Baby boomers

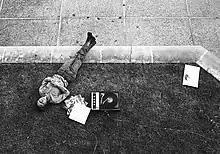
An American university student listening to a British rock record on campus while sporting newly popularized blue jeans, 1970

In the West, those born in the years before the actual boom were often the most influential people among boomers. Some of these people were musicians such as The Beatles, Bob Dylan, and The Rolling Stones; writers like Jack Kerouac, Allen Ginsberg, Betty Friedan, Aleksandr Solzhenitsyn, Herbert Marcuse, and other authors of the Frankfurt School of Social Theory; and political leaders such as Mao Zedong, Fidel Castro, and Che Guevara. As romanticists and idealists safe from political retribution, radical youths did not care for competency or results as much as ideology. To this end, revolutionary icons such as Mao, Castro, or Guevara proved to be potent symbols. Kerouac, Ginsberg, and the poet Sylvia Plath encouraged their readers to question cultural norms. Parents, by contrast, saw their influence greatly diminished. This was a time of rapid change, and what the parents could teach their children was less important than what the children knew and what their parents did not. For young people, life was vastly different from what their parents experienced during the interwar and war years. Economic depression, mass unemployment, war, and chaos were a distant memory; full employment and material comfort were the norm. Such a drastic difference in outlook and experience created a rift between the generations. As for the peers, they did have a significant influence on young people, for while the "modus operandi" of youth culture at the time was to be oneself and to disregard the opinions of others, in practice, peer pressure ensured conformity and uniformity, at least within a given subculture.